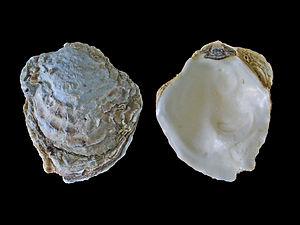
Les Ostreidae sont une famille de mollusques bivalves de l'ordre des Ostreoida. La plupart des espèces comestibles, nommées « huîtres », se trouvent dans cette famille.
Les Ostreida constituent un ordre de mollusques bivalves, qui comprend notamment les huîtres.
Ostreoidea est le nom scientifique d'une super-famille qui regroupe des genres de coquillages évoquant l'huître, dont Ostrea edulis, l'huître indigène européenne. Certaines de ces huîtres constituaient des bancs importants qui ont donné lieu à des roches calcaires très fossilifères.